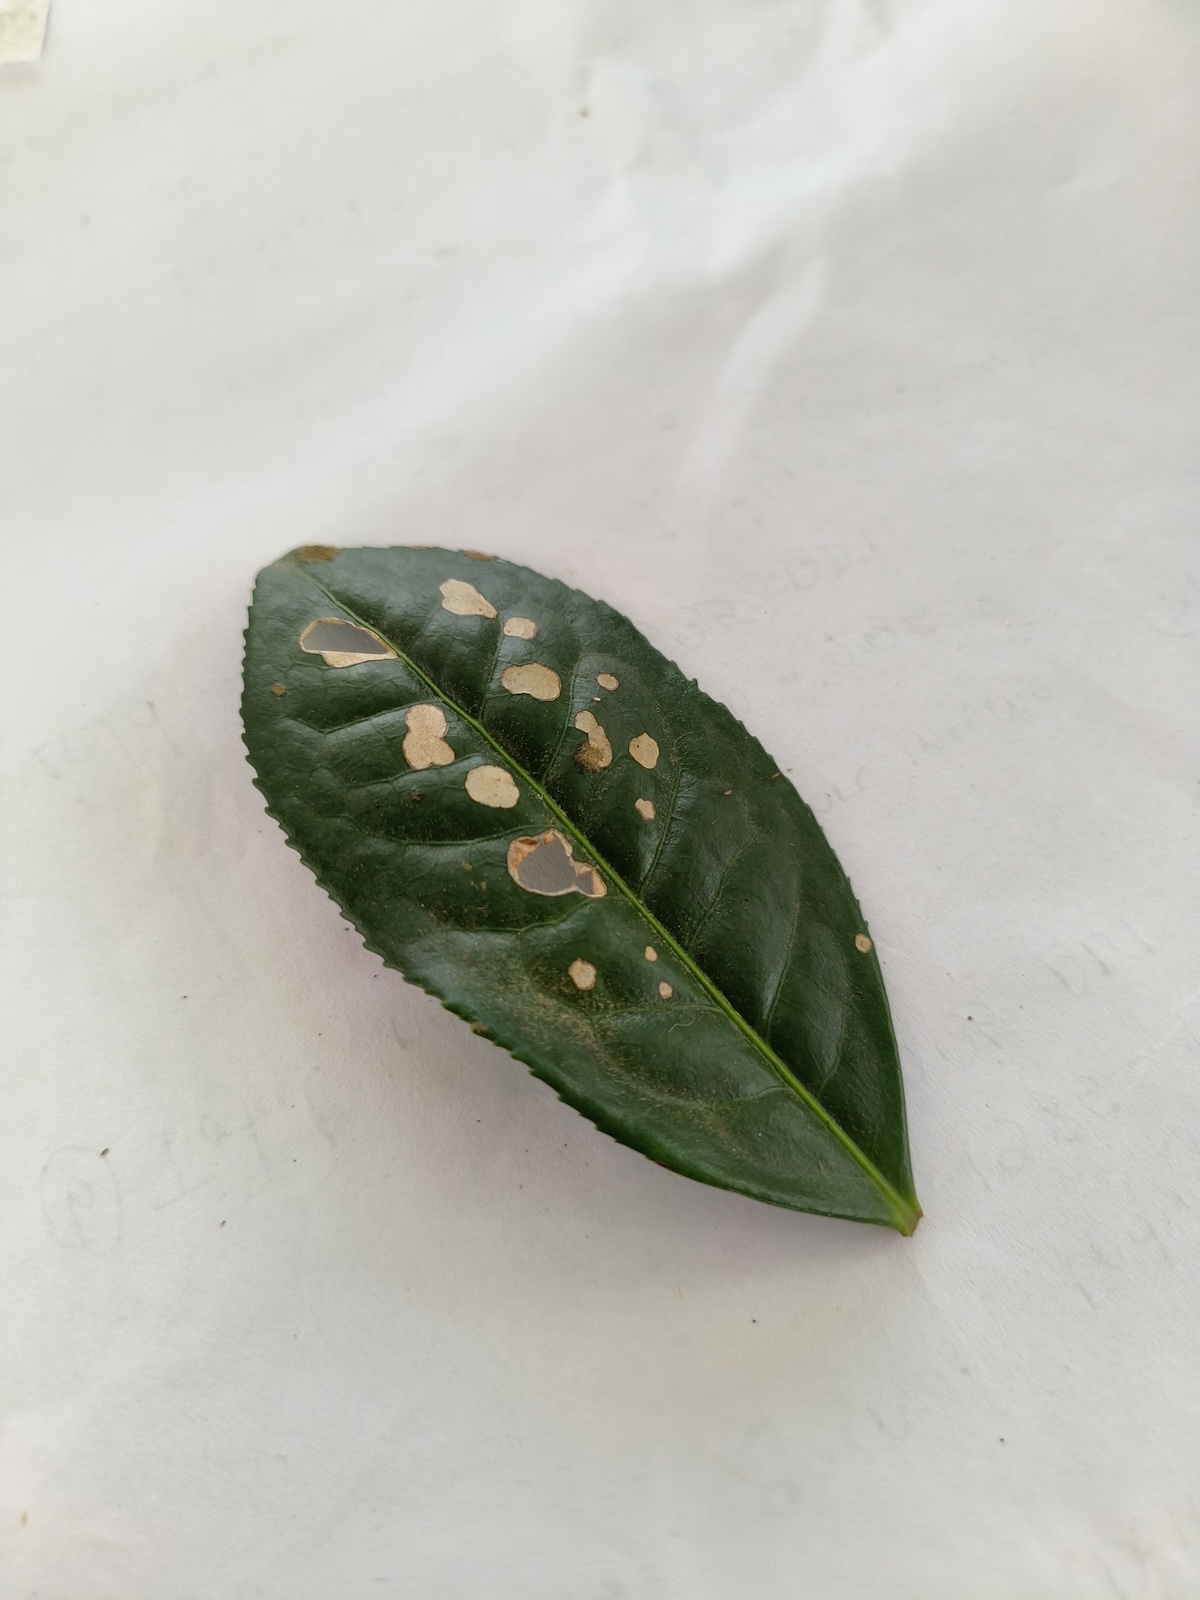
Label: Gray Blight